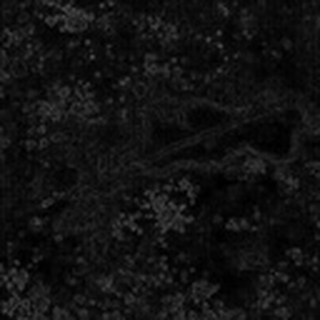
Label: cotton_powdery_mildew